Dmitry Chaplin

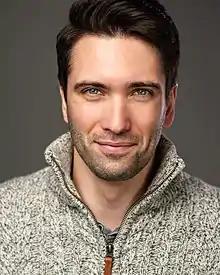

Dmitry Chaplin ( "Dmitry Alexandrovich Chaplin") is a Russian dancer, choreographer, and actor, best known for being a contestant on the second season of the dance competition series "So You Think You Can Dance" as the sixth male contestant and in gender the sixth overall contestant to be eliminated. While competing on the series, he became known for performing shirtless, with one solo routine having him rip off his shirt. In 2009, Chaplin was nominated for a Primetime Emmy Award for his choreography.